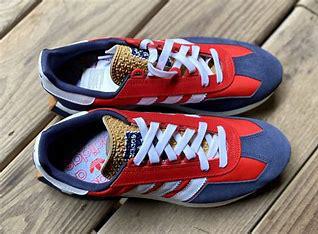
Brand: adidas
Model: originals Adidas Originals Retropy E5